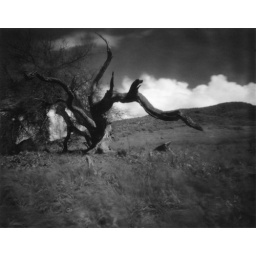
black and white scan of the above image. type79